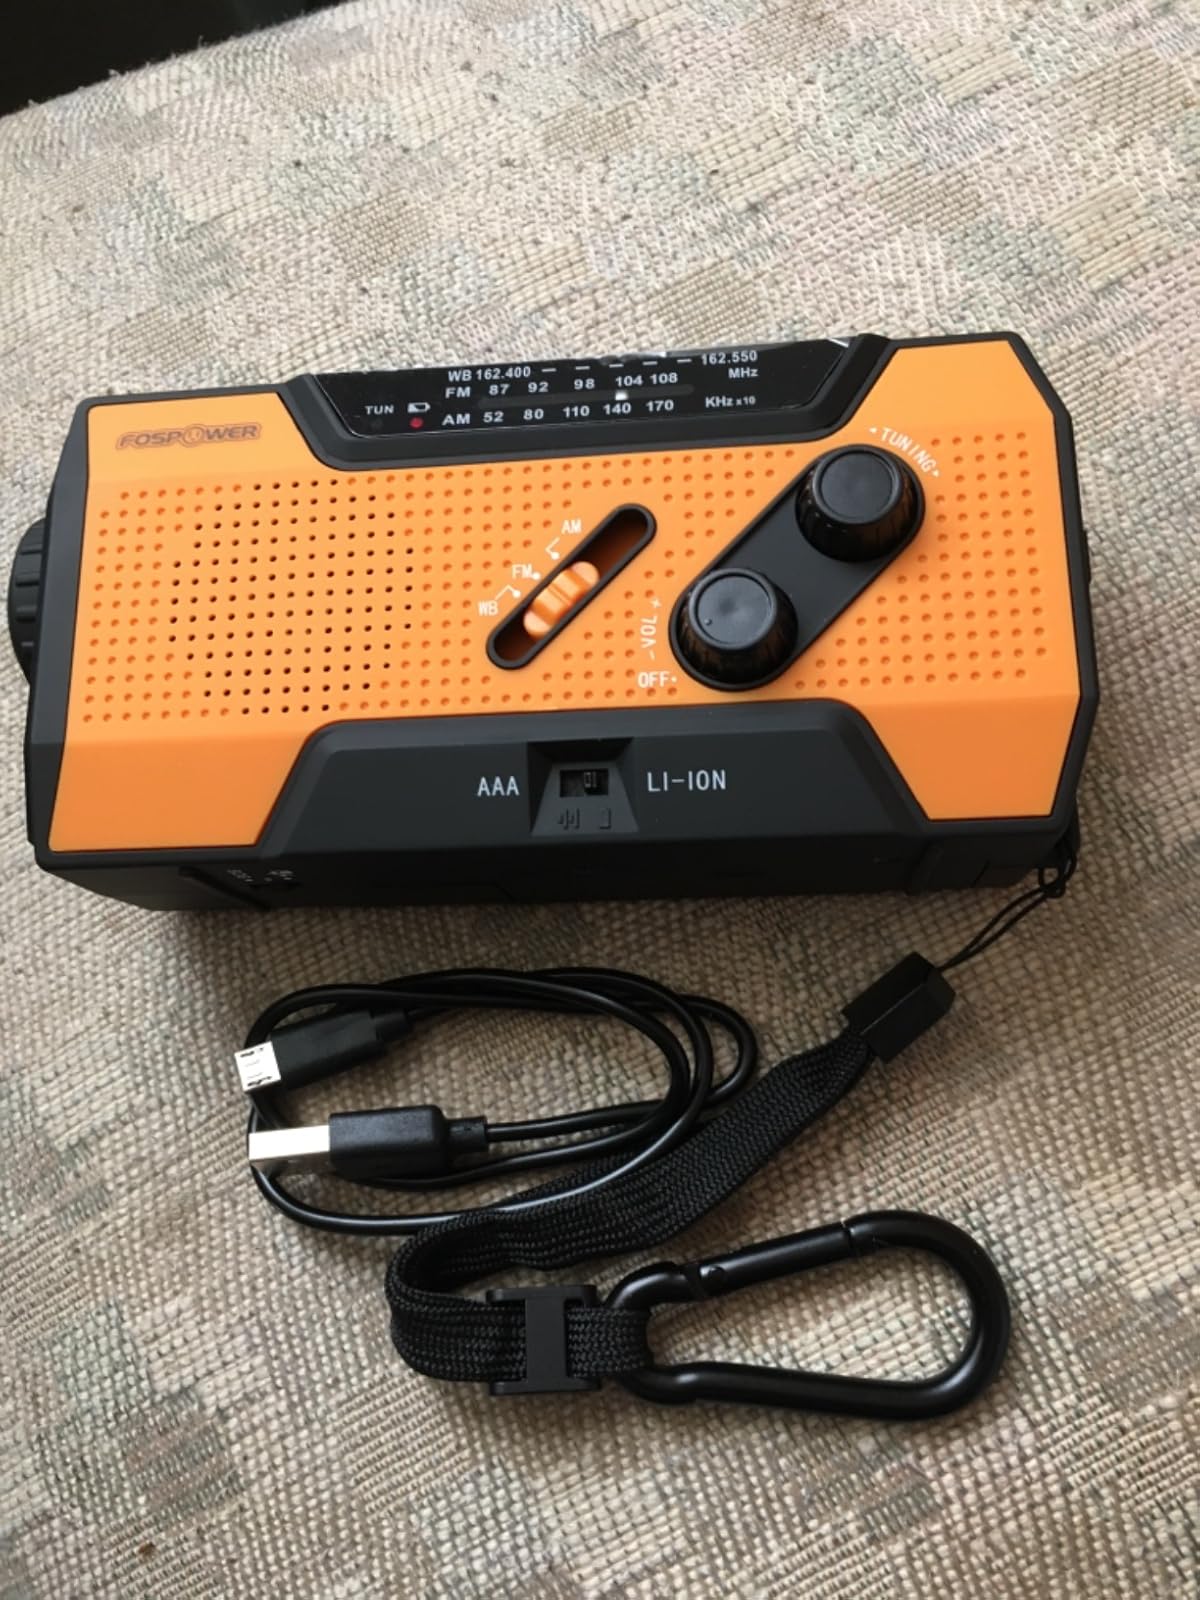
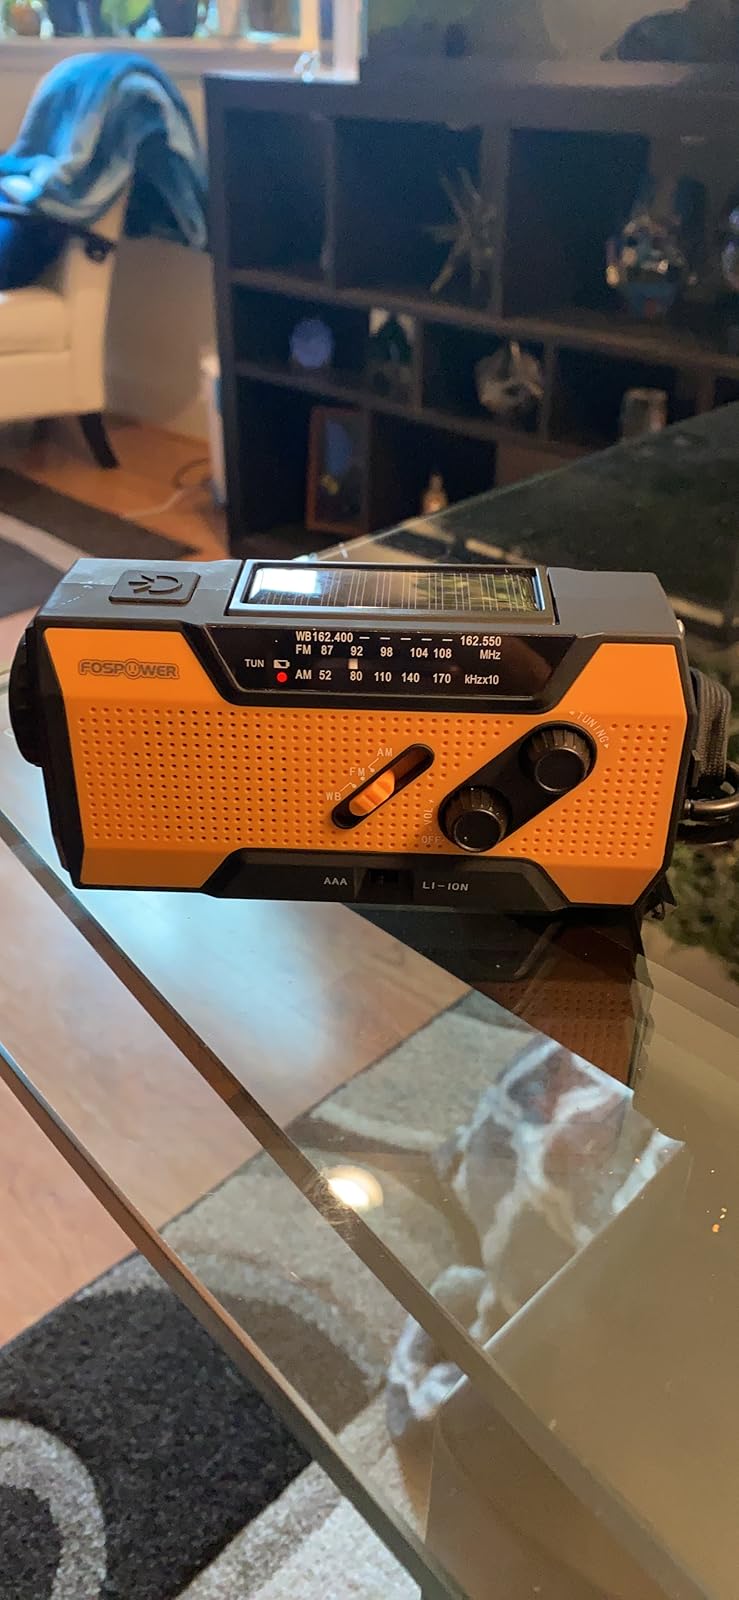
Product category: radio
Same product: yes